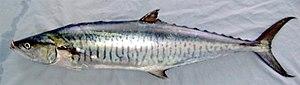
Scomberomorus est un genre de poissons de la famille des Scombridae. La plupart des espèces sont appelées « thazards ».